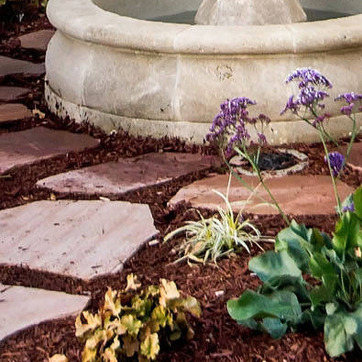
Material: stone